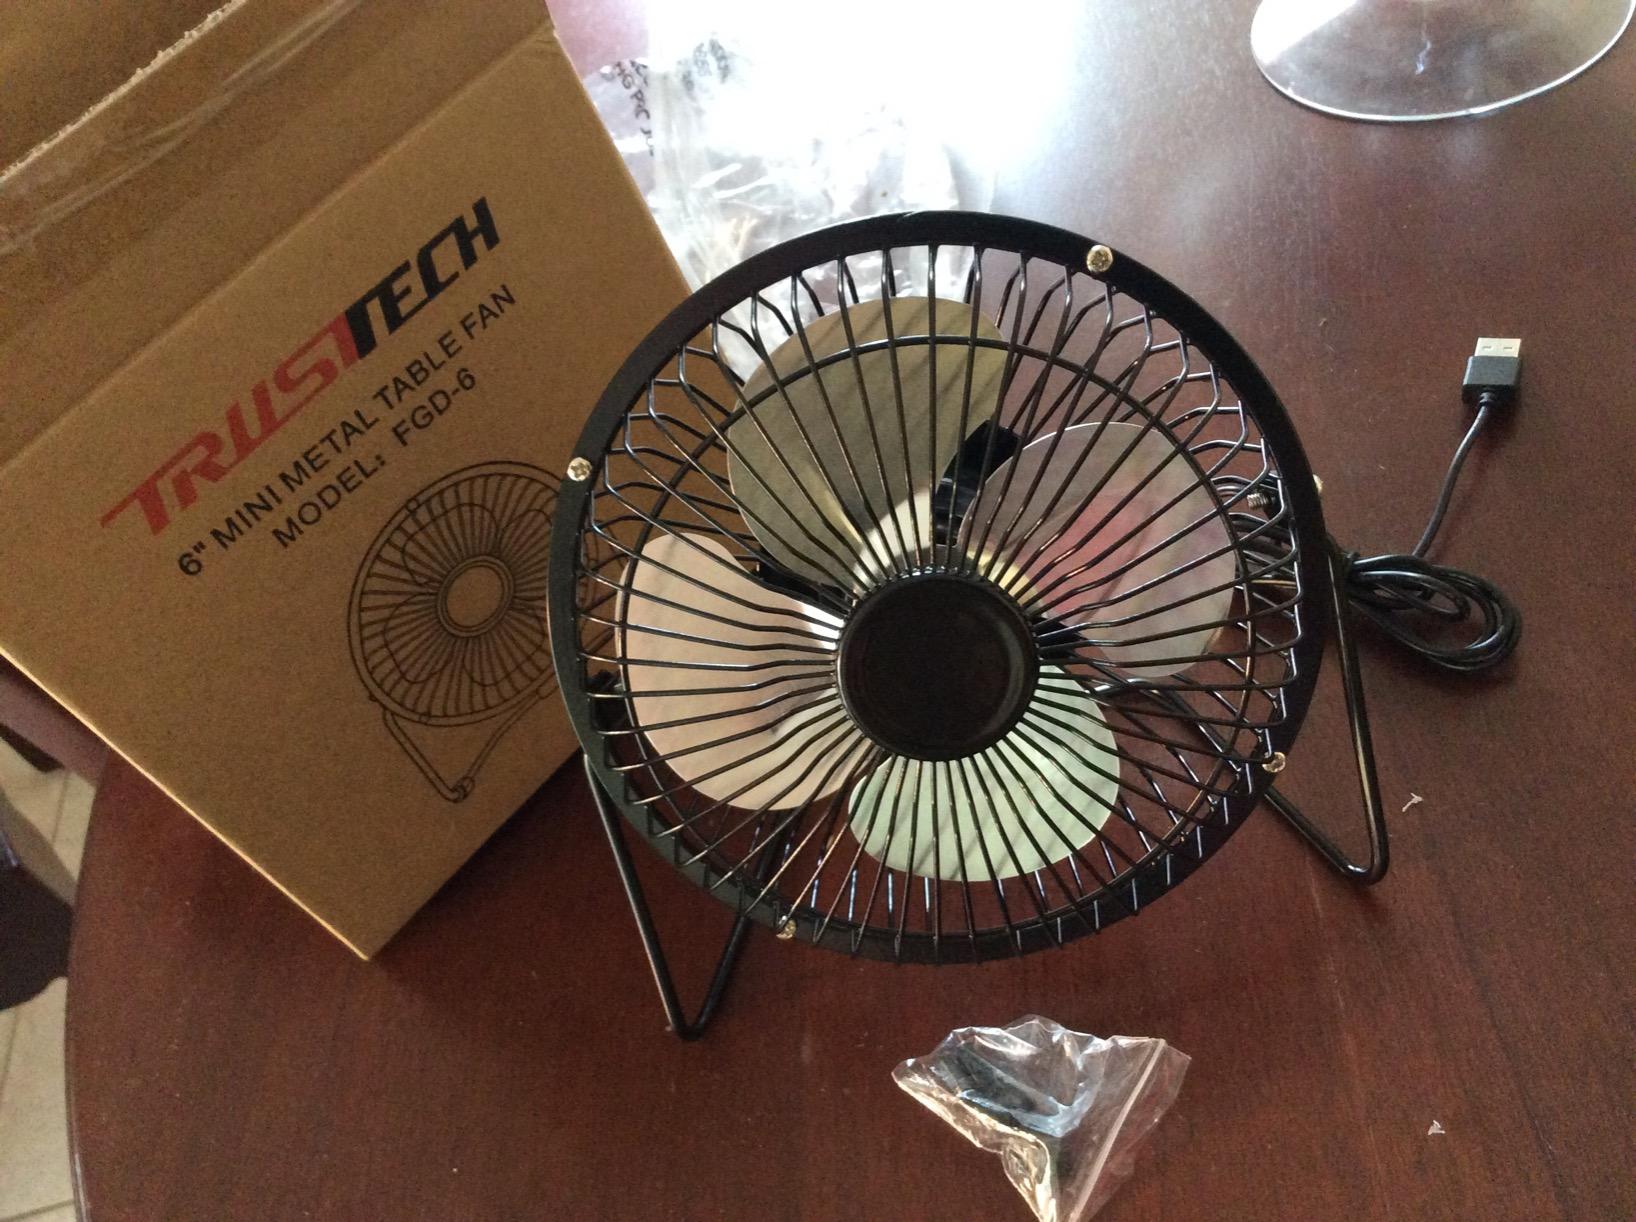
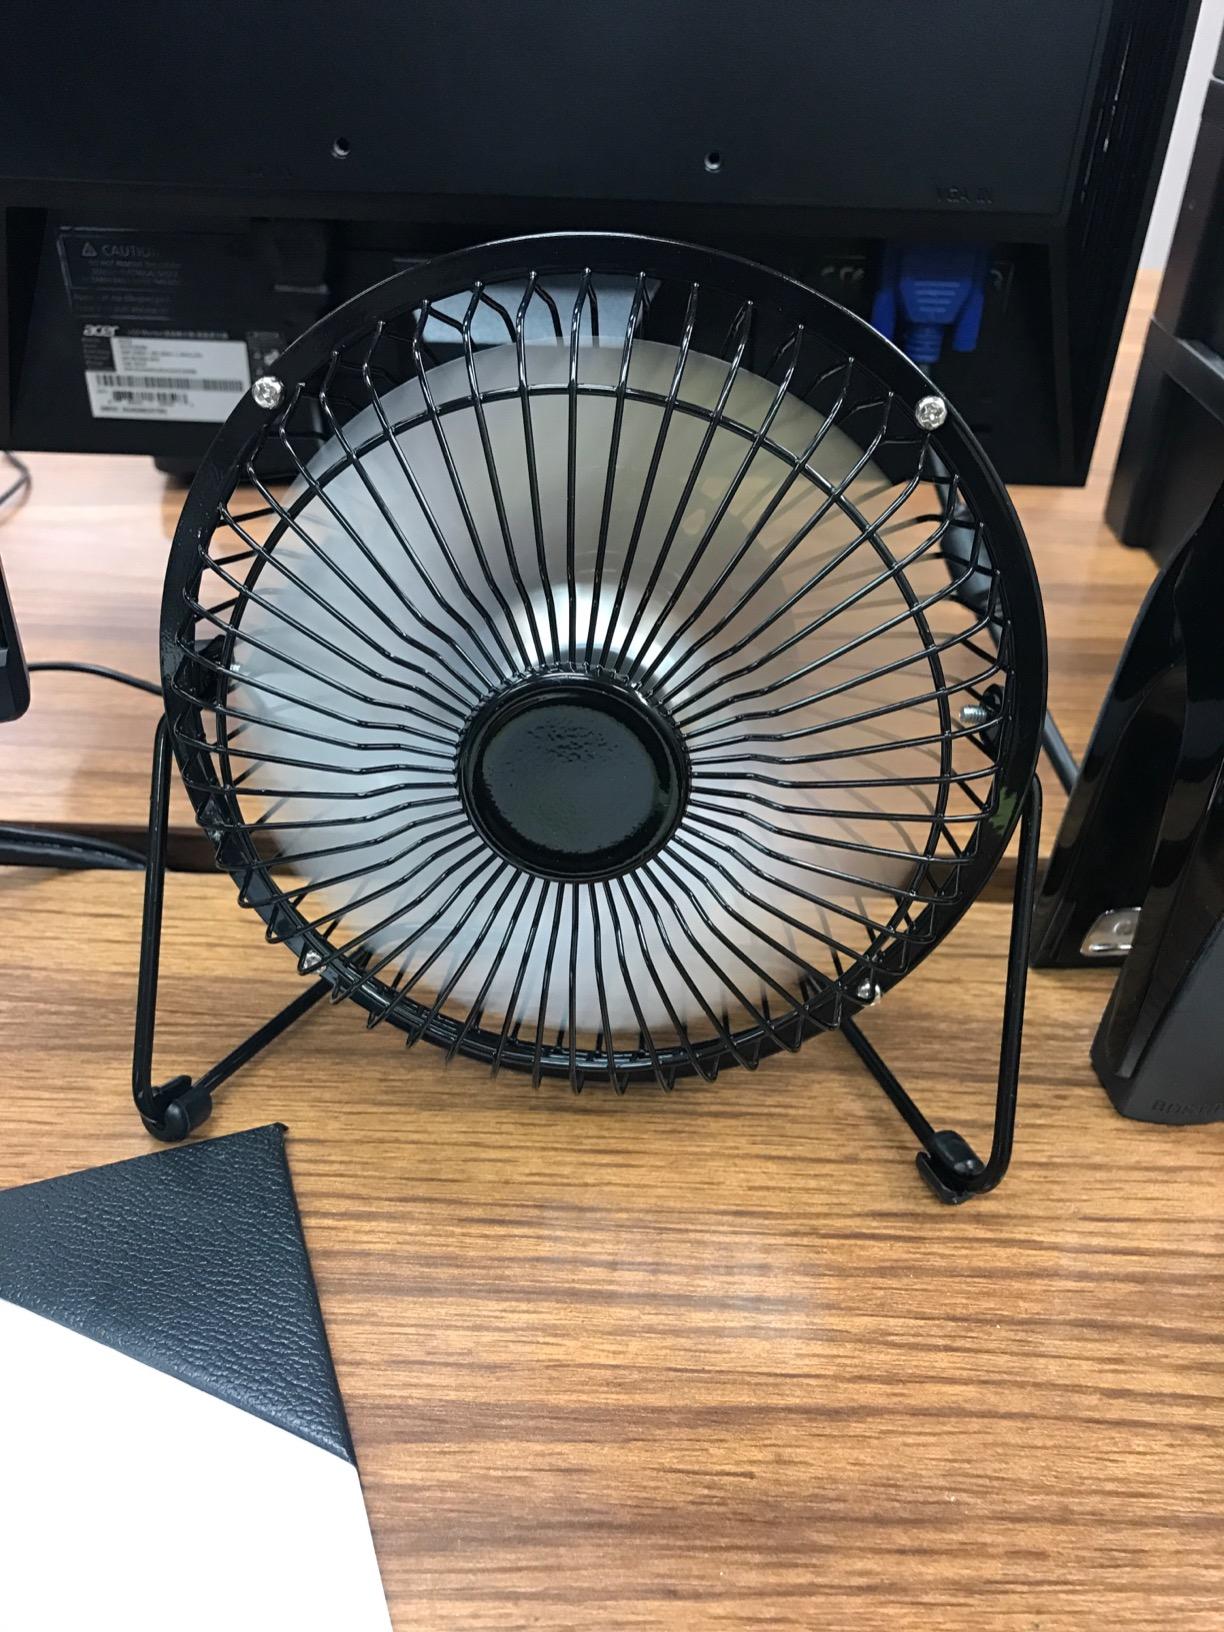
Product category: fan
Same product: yes